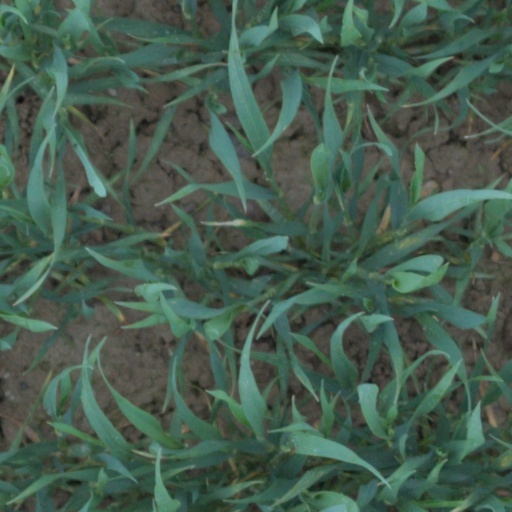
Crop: wheat